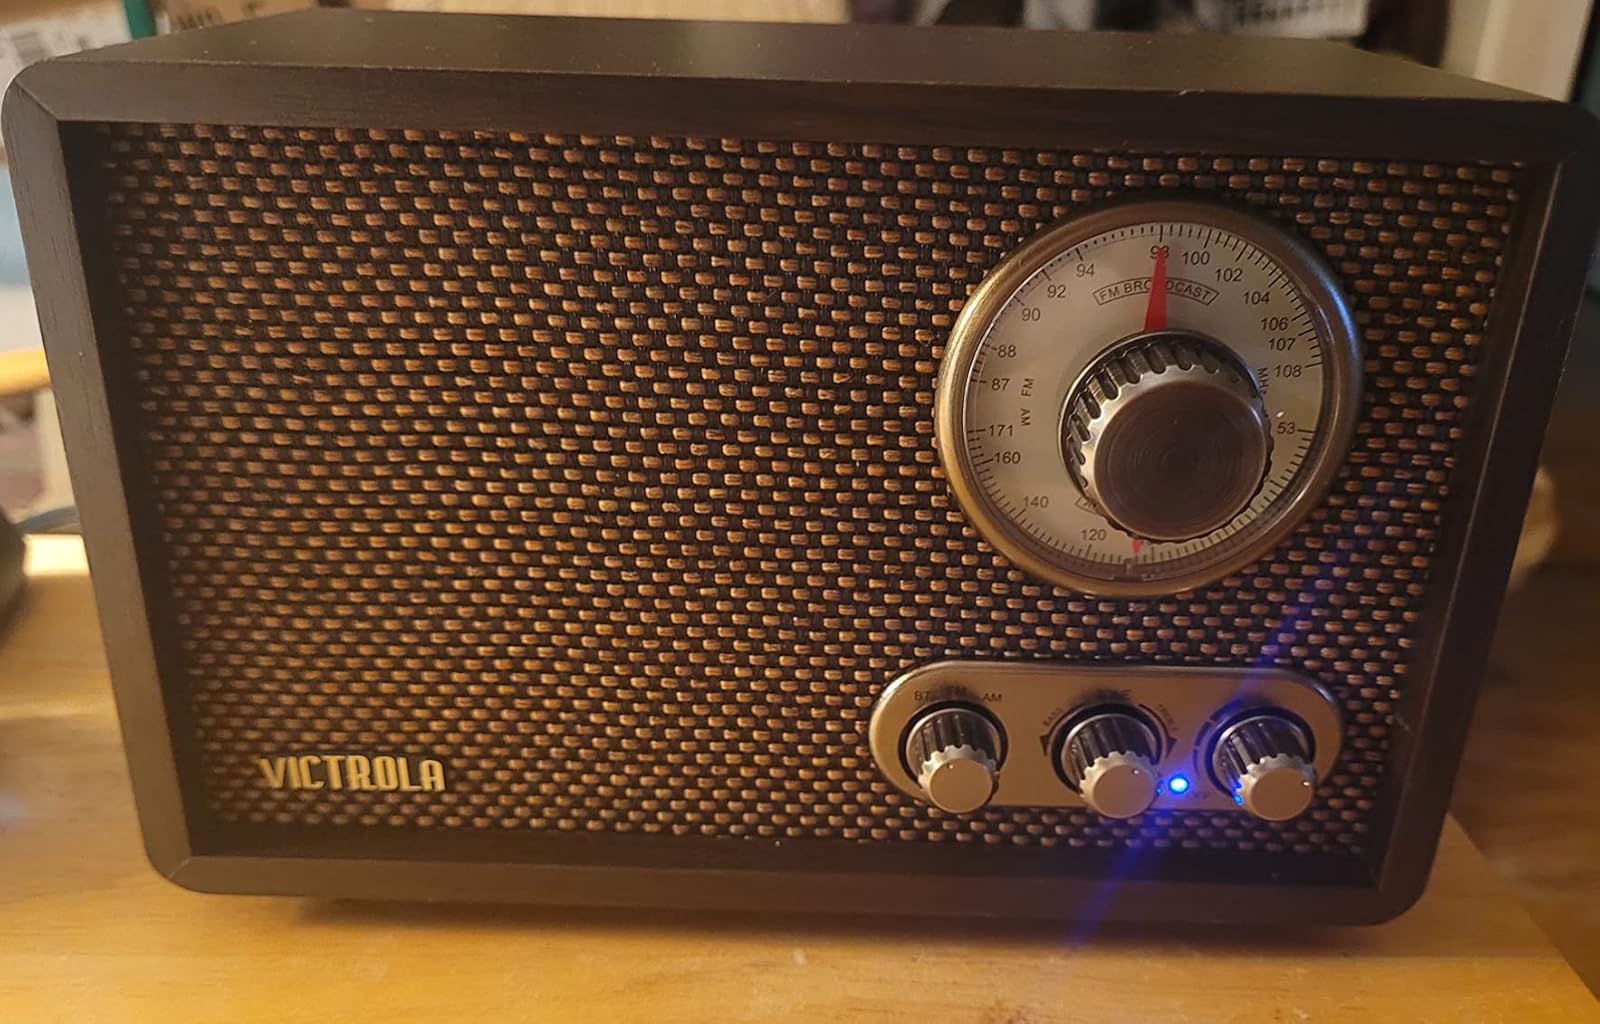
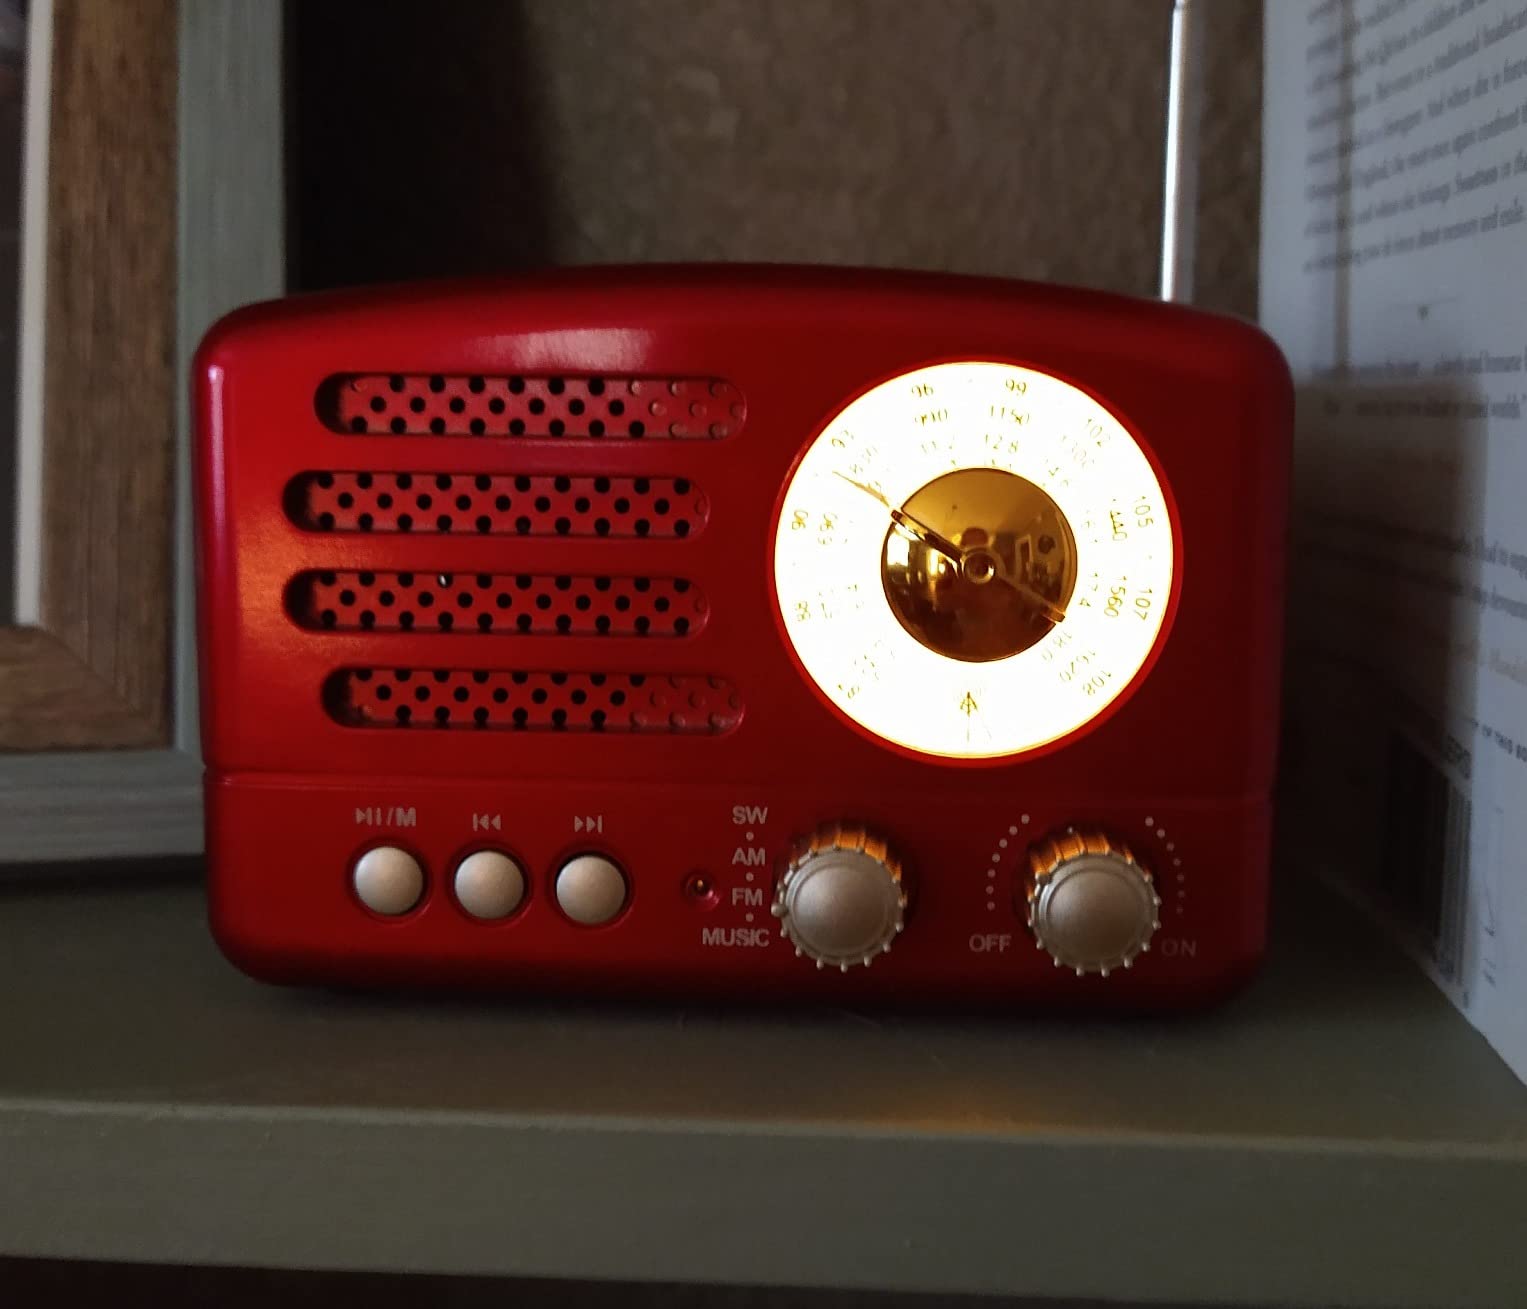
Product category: radio
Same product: no